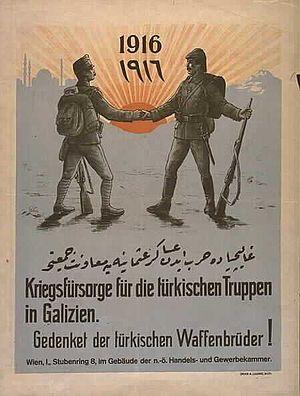
Yakub Chevki Pacha devenu sous la République de Turquie Yakup Şevki Subaşı, né en 1876 à Harpout, mort le 20 décembre 1939 à Istanbul, est un militaire de l'Armée ottomane puis des Forces armées turques. Pacha est un titre de fonction.
Le XVᵉ corps ottoman est une unité militaire de l'armée ottomane ayant combattu pendant la Première Guerre mondiale en Orient. Il participe à la bataille des Dardanelles avant d'être envoyé sur le front russe en Galicie. Il est rappelé en Syrie puis en Anatolie en 1917-1918.